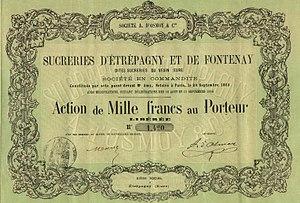
Action de la société A. d'Osmoy &amp
La sucrerie d'Étrépagny est une usine sucrière située à Étrépagny dans le département de l'Eure, dans le Vexin Normand en 1863, dont Charpillon traite en citant sur un même plan économique en 1868 les sucreries de Fontenay, des Andelys et de La Rivière-Thibouville.